Wynne Evans

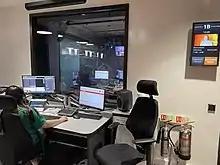
During production of Wynne Evans' BBC Wales radio show in New Broadcasting House, Cardiff

Evans began television presenting in 2011 with a programme for the BBC about the National Eisteddfod of Wales and with his own show on S4C. In 2012 he became a regular presenter on BBC Radio Wales and from October 2013 presented a weekly Friday afternoon show called "Wynne Evans' Big Welsh Weekend". Between February 2016 and 23 June 2023, he presented "The Wynne Evans Show" on the station from 11am to 2pm every weekday. From 26 June 2023 the show moved to the 9am to 12pm slot.